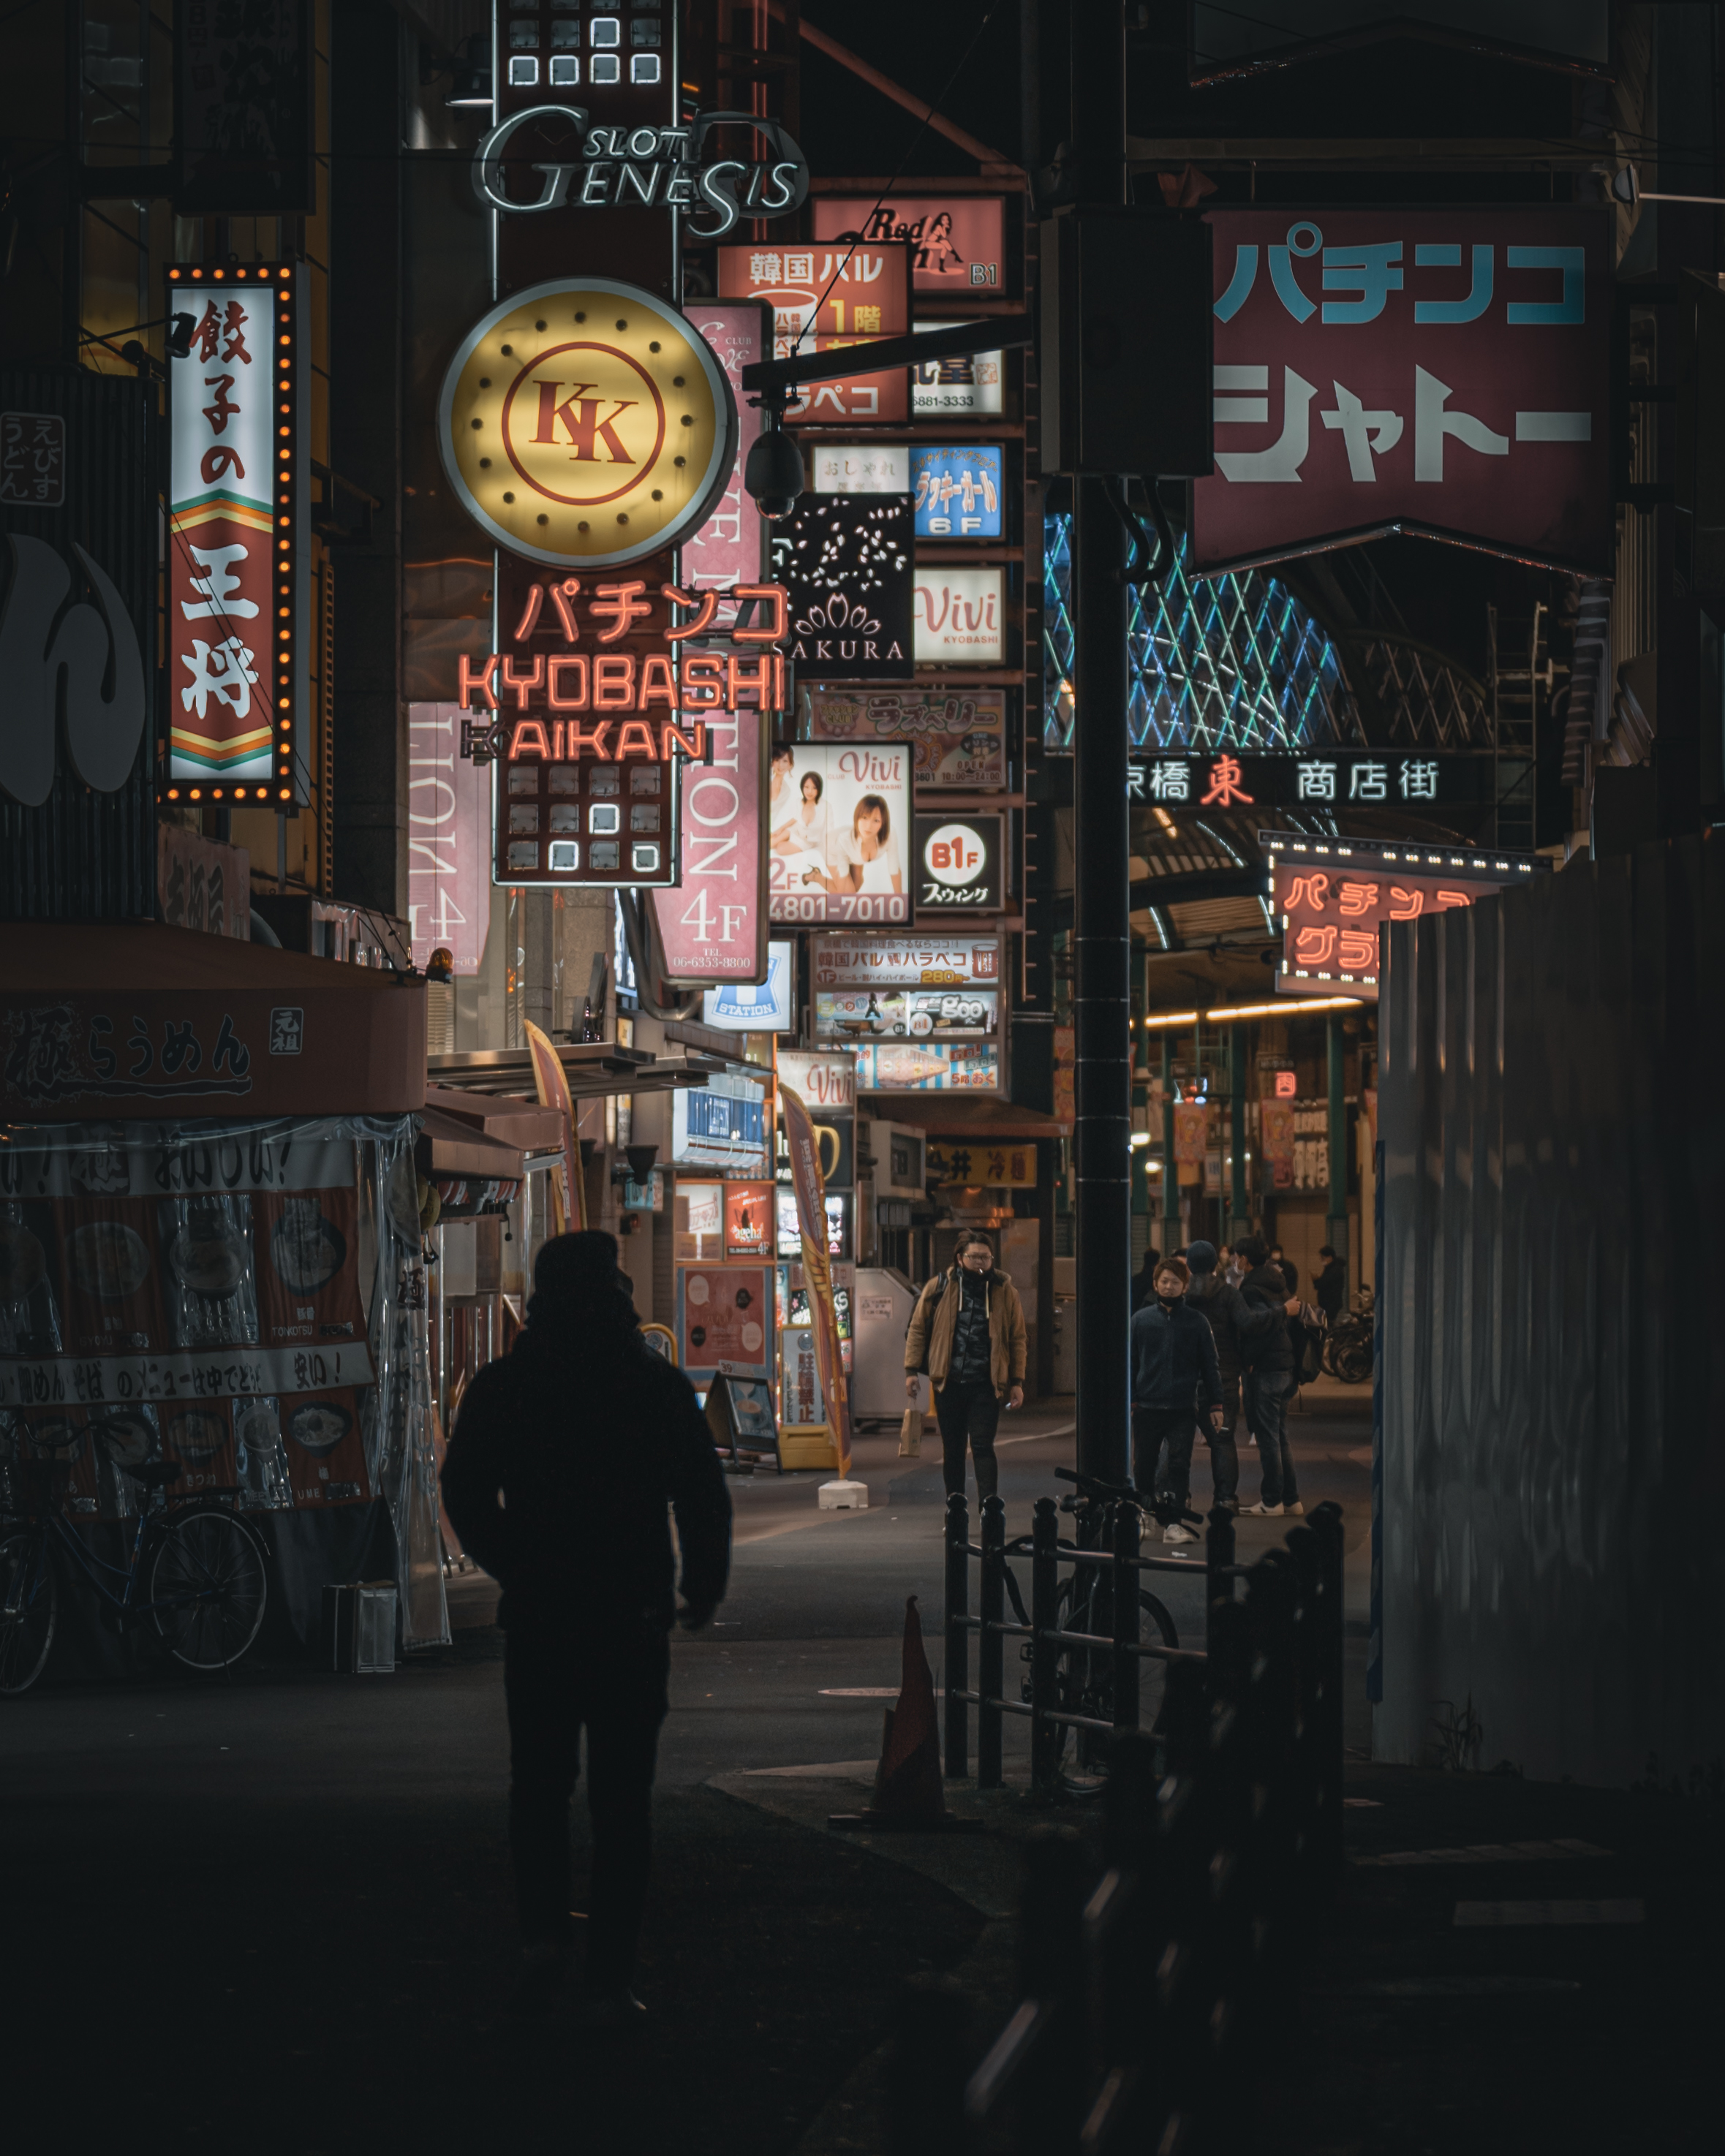
building, road, city, electronic signage, electricity, midnight, darkness, metropolis, road surface, pedestrian, neon, signage, mixed use, street, evening, font, facade, advertising, night, market, downtown, cityscape, neon sign, travel, shadow, billboard